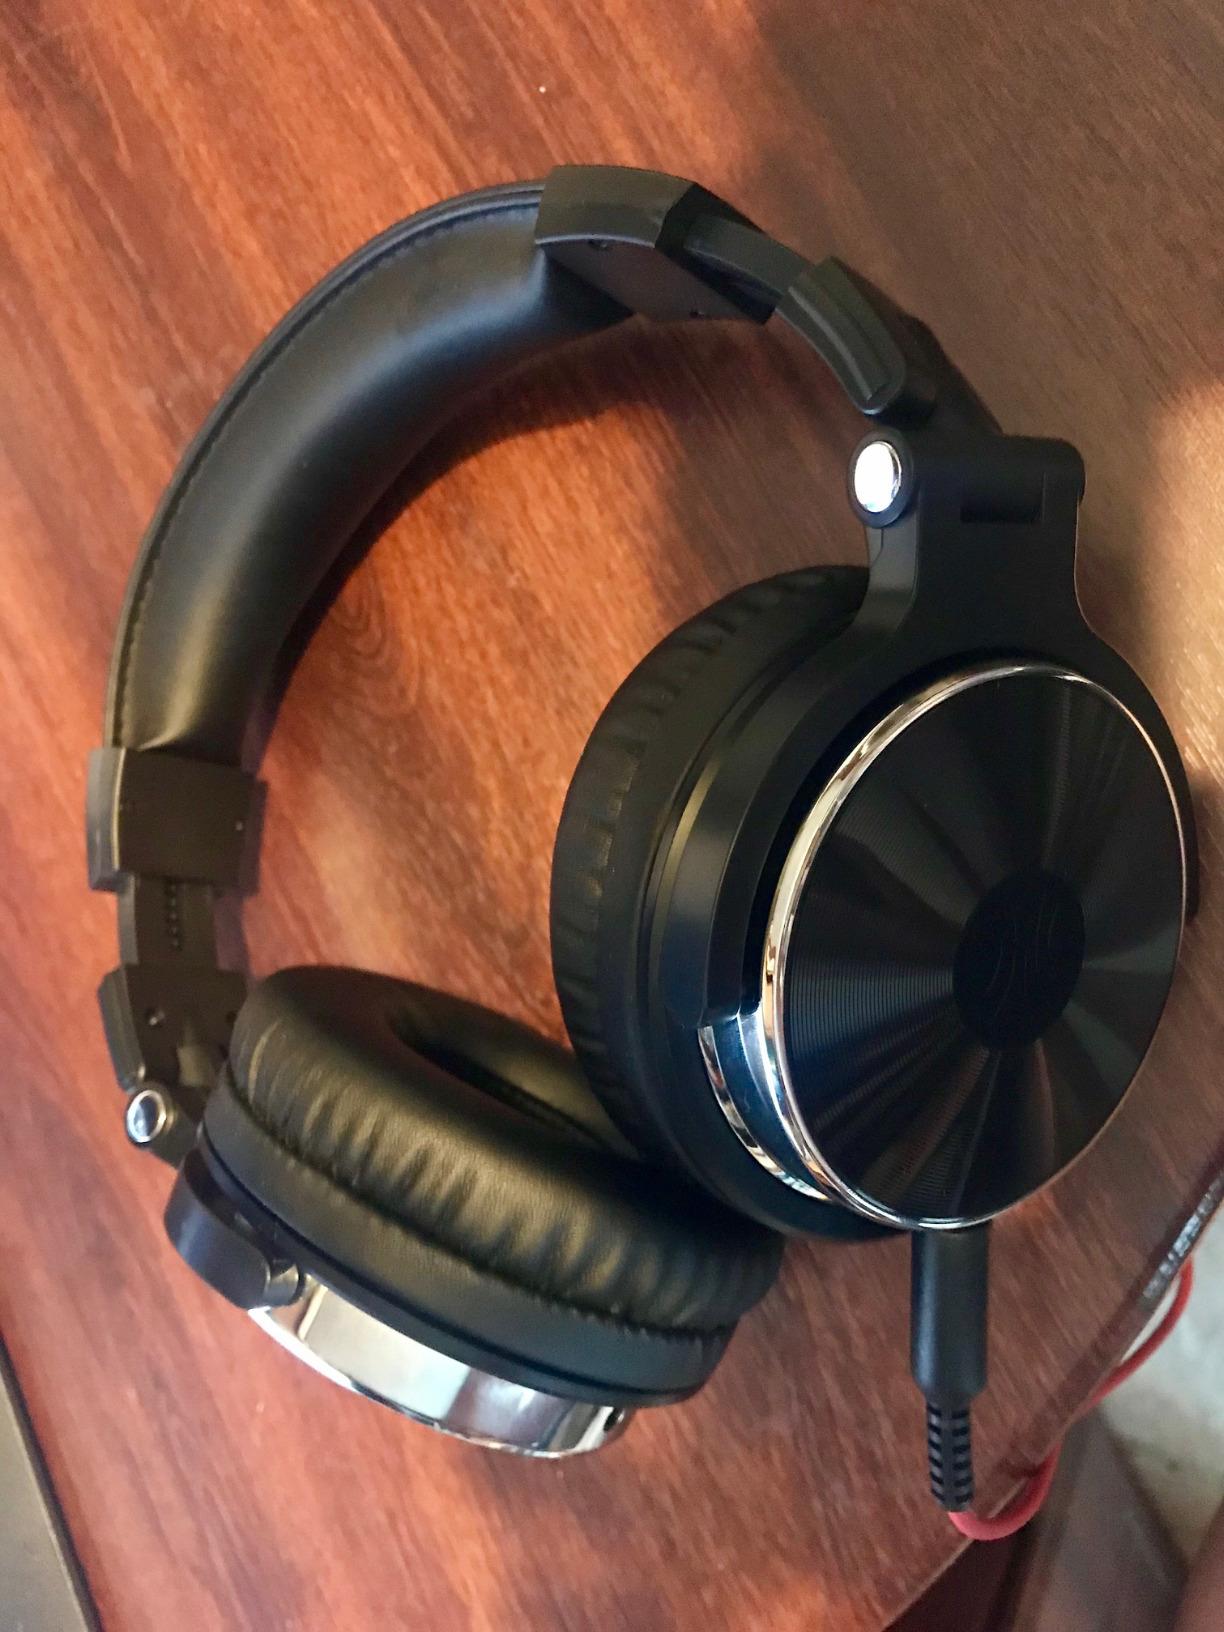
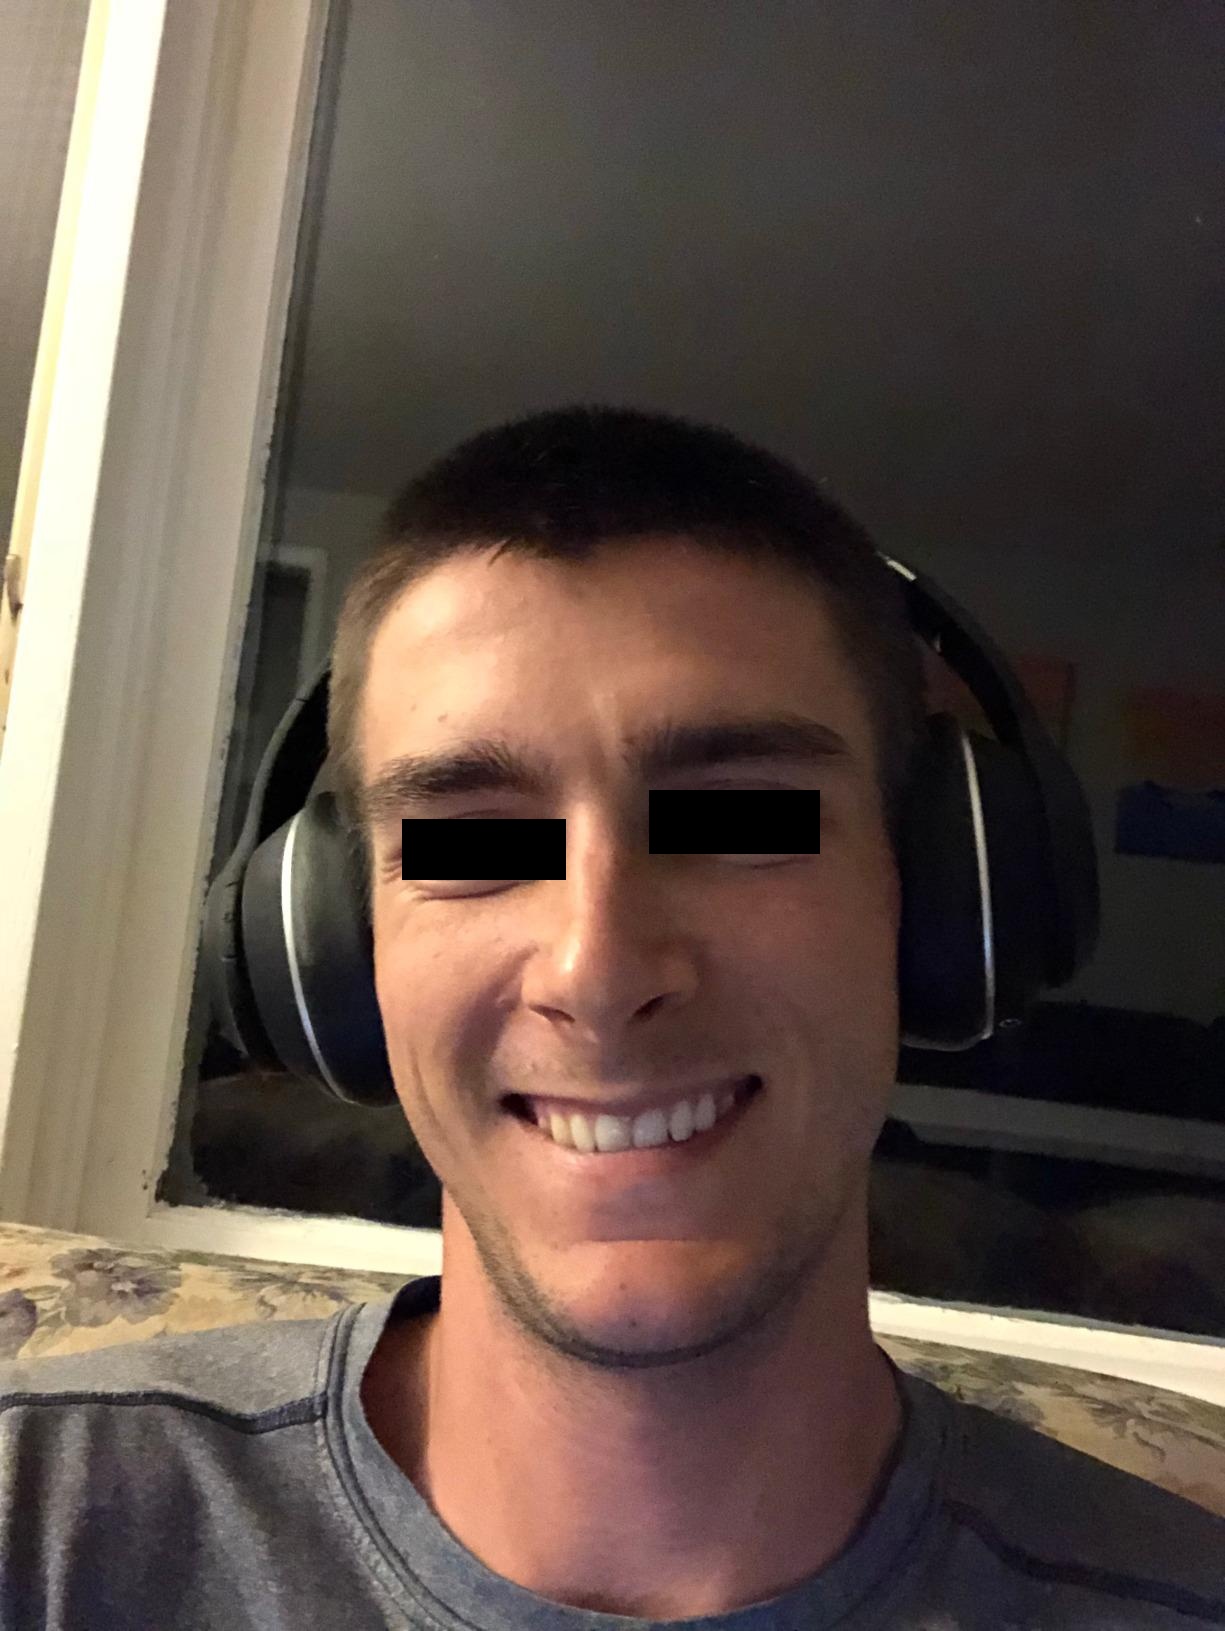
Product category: headphones
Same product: no